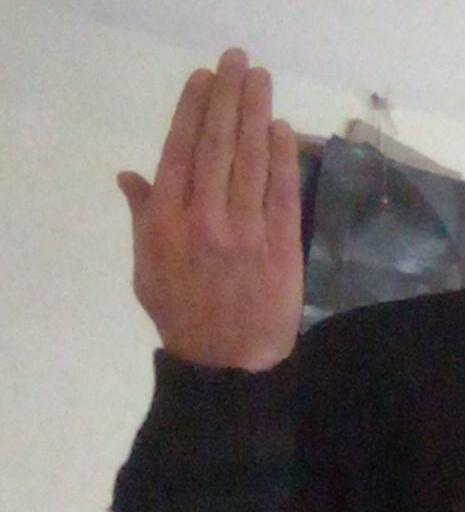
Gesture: stop_inverted